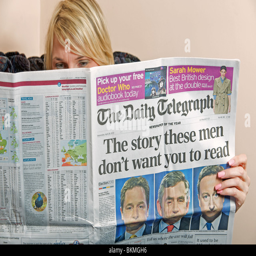
woman at home ready a copy of newspaper